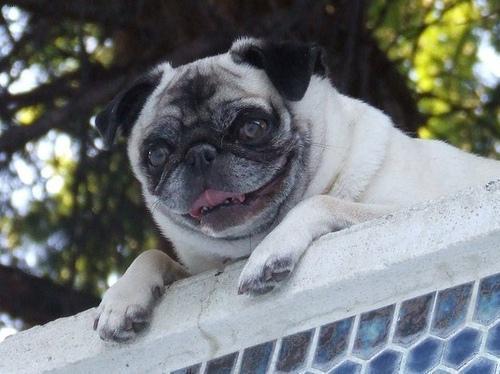
pug